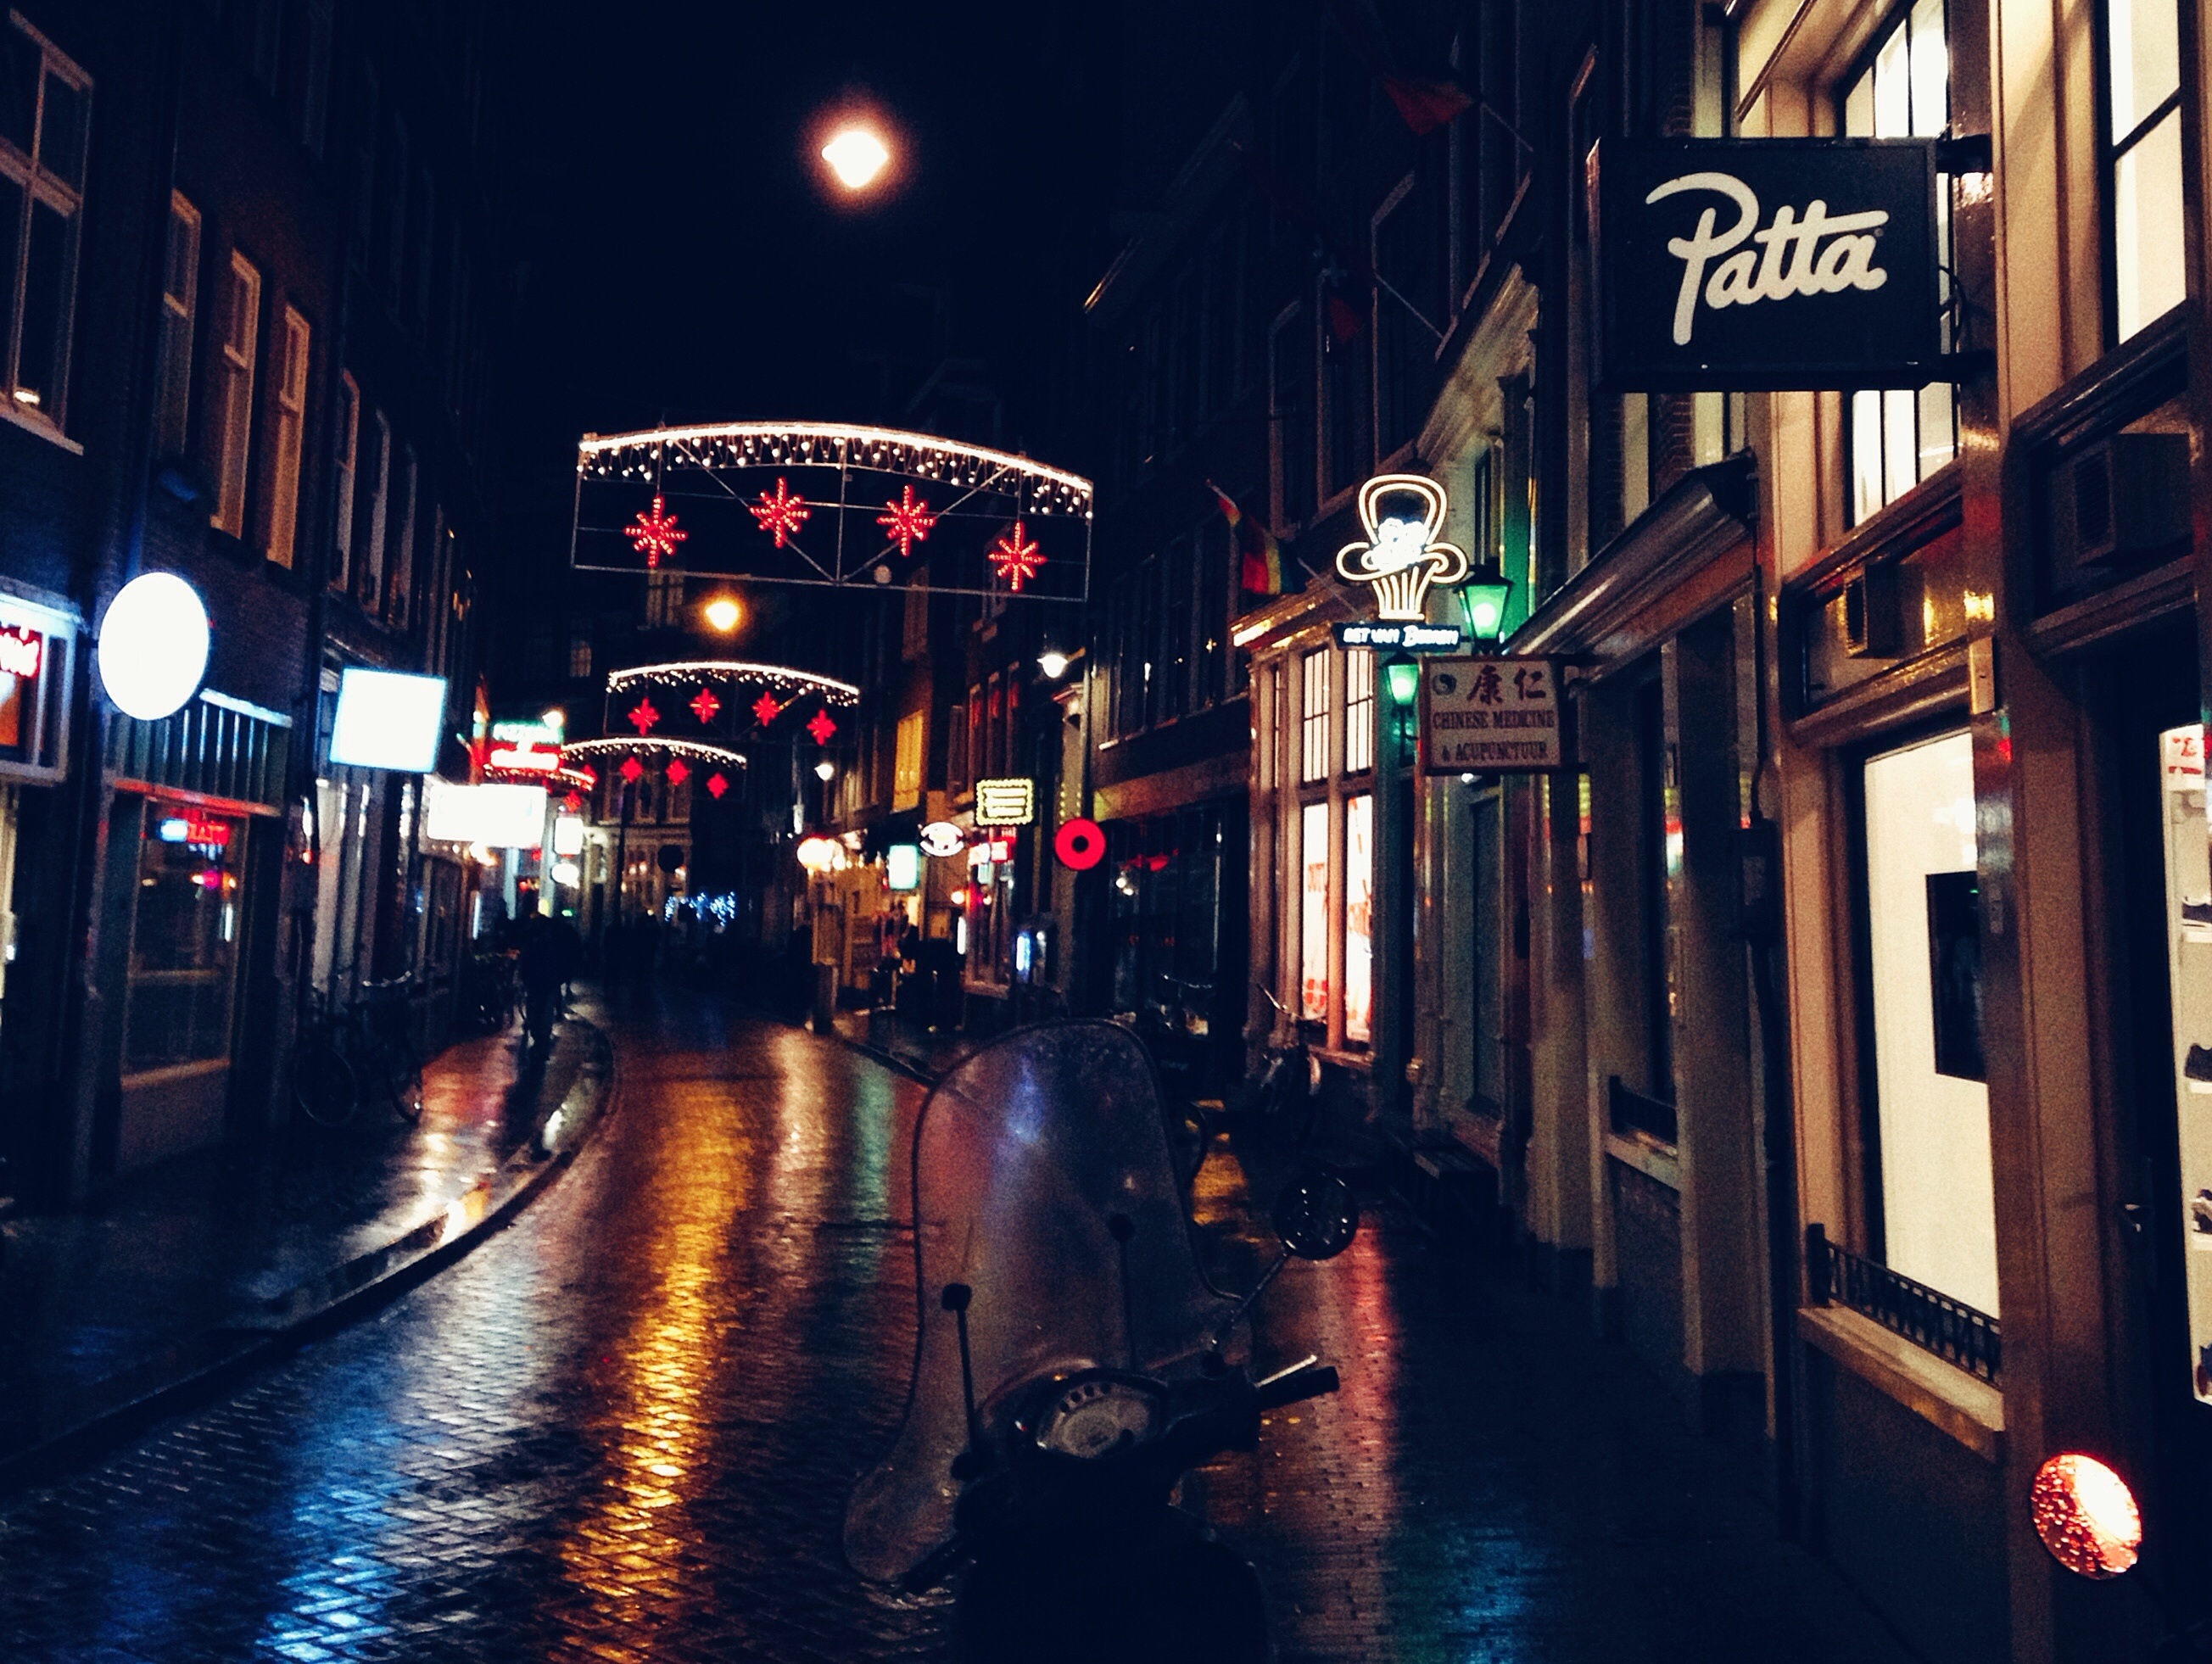
light, road, street, night, cityscape, evening, darkness, lighting, infrastructure, urban area